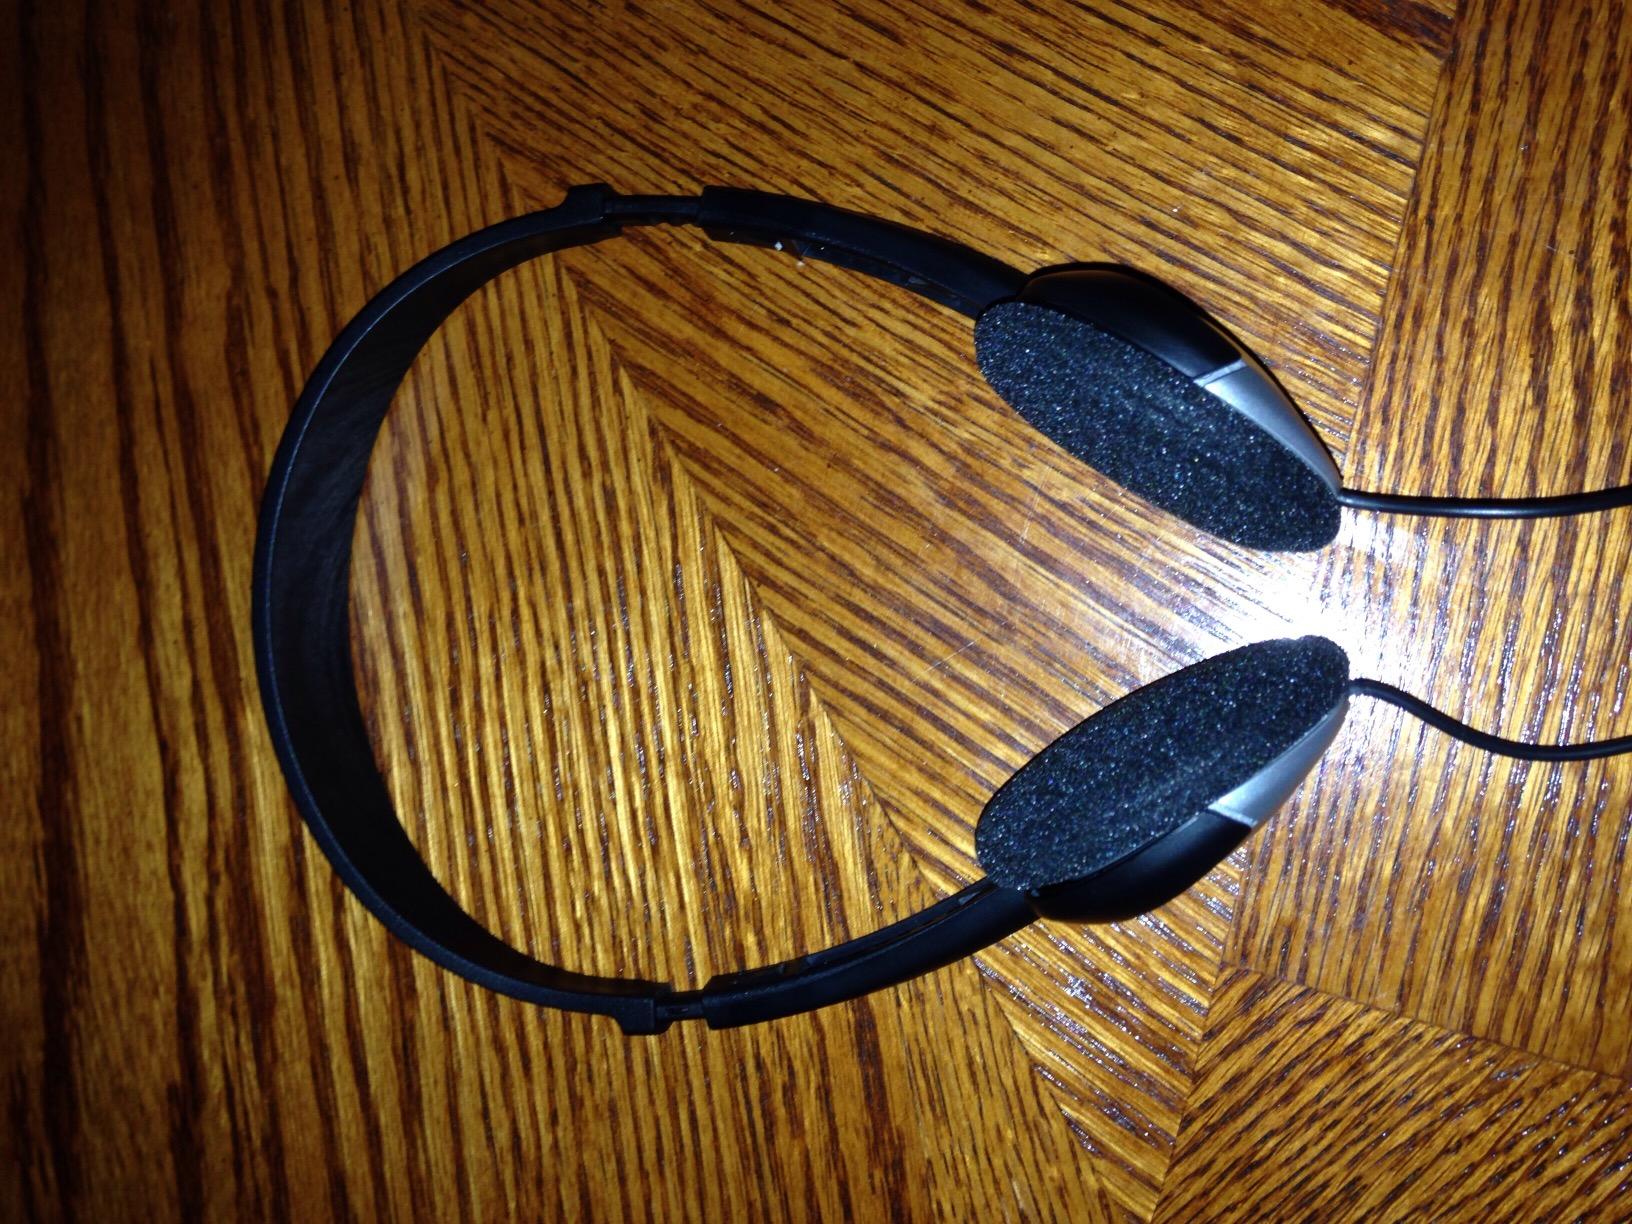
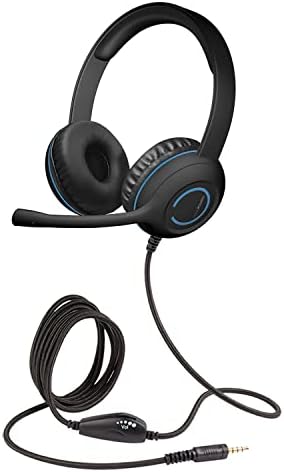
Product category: headphones
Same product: no